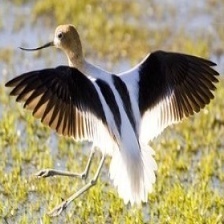
Species: AMERICAN AVOCET
Scientific name: PSITTACULA EUPATRIA